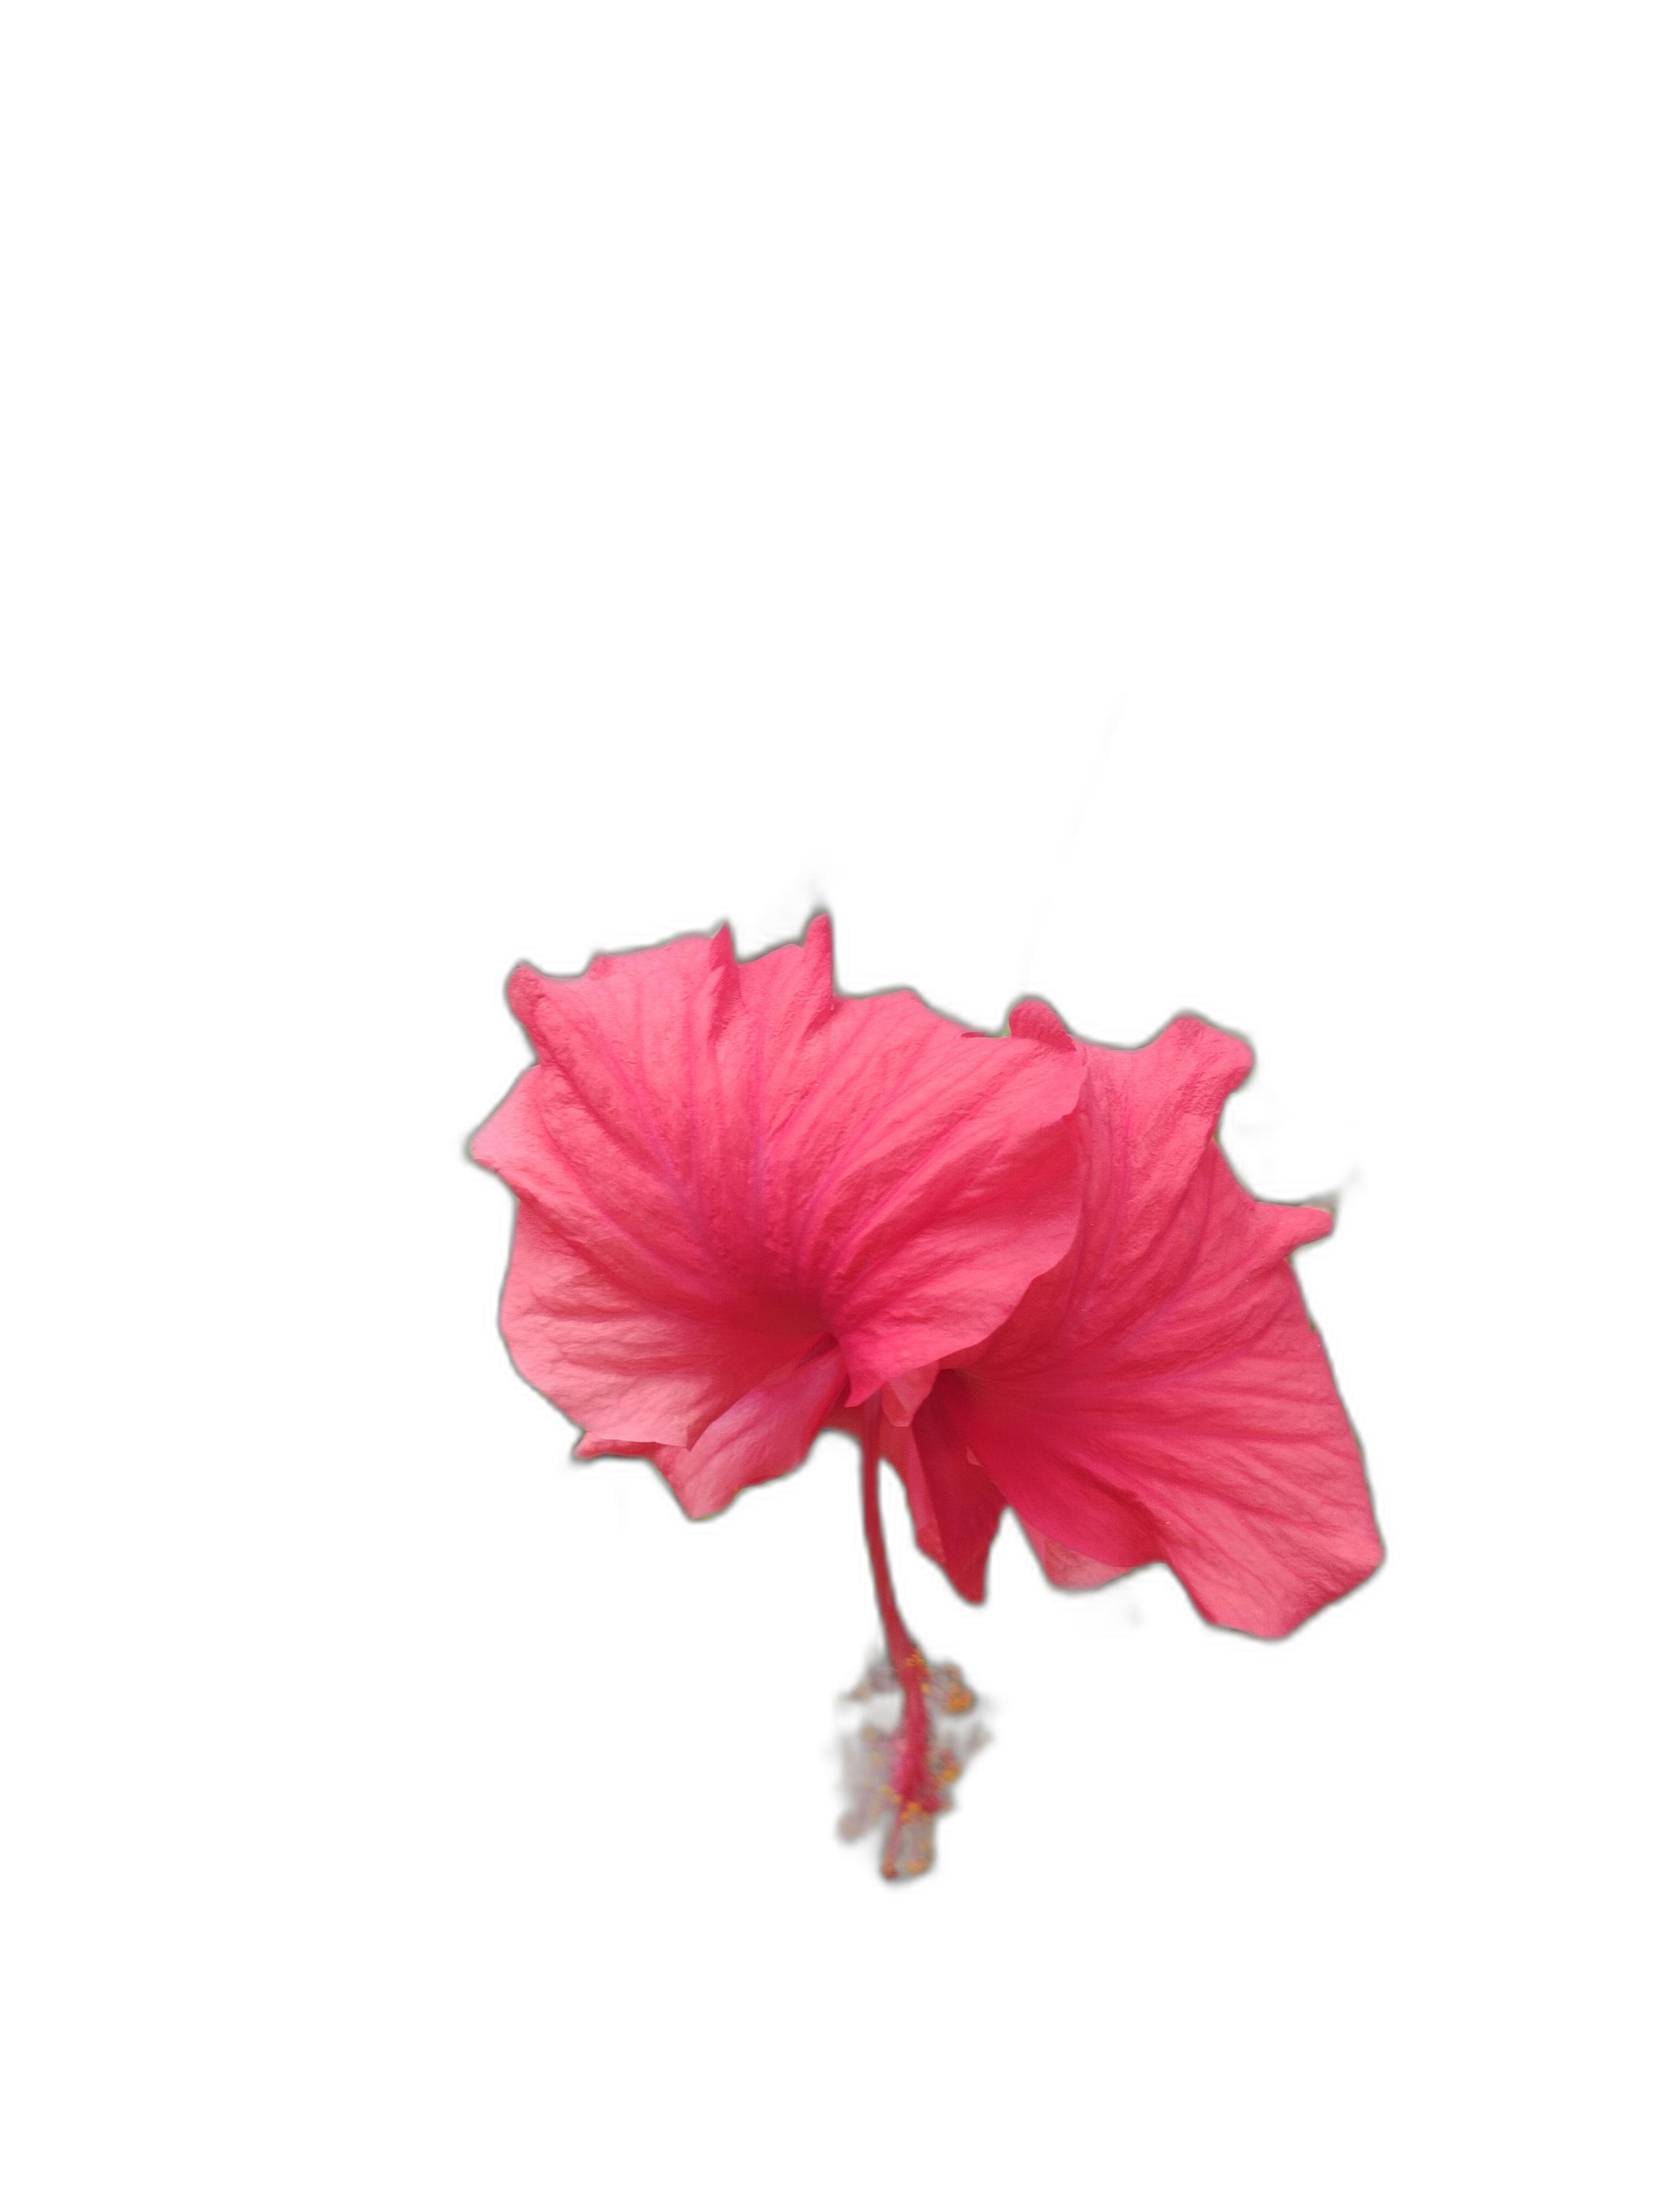
Label: Hibiscus